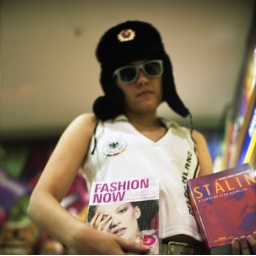
Hahah we having fun in the library with my communist hat